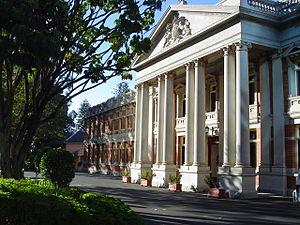
La Cour suprême de l'Australie-Occidentale est le plus haut tribunal dans l'État australien de l'Australie-Occidentale. Elle a une juridiction illimitée au sein de cet État pour les affaires civiles, mais, généralement, elle ne reçoit que les matières impliquant des sommes de 750 000 dollars ou plus, ainsi que pour les affaires criminelles les plus sérieuses.